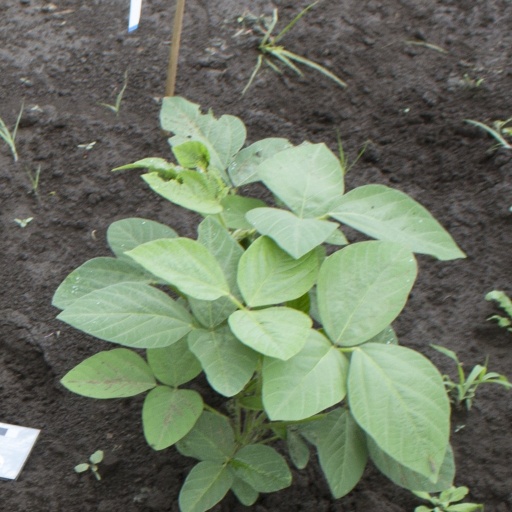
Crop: soybean